Legends of Tomorrow season 6

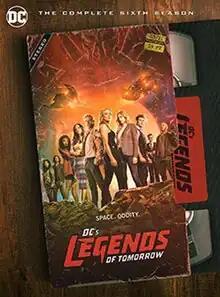
Home media cover

The sixth season of the American television series "Legends of Tomorrow", which is based on characters from DC Comics, premiered on The CW on May 2, 2021, and consisted of 15 episodes. It is set in the Arrowverse, sharing continuity with the other television series of the universe, and is a spin-off of "Arrow" and "The Flash". The season was produced by Berlanti Productions, Warner Bros. Television, and DC Entertainment, with Phil Klemmer and Keto Shimizu serving as showrunners.